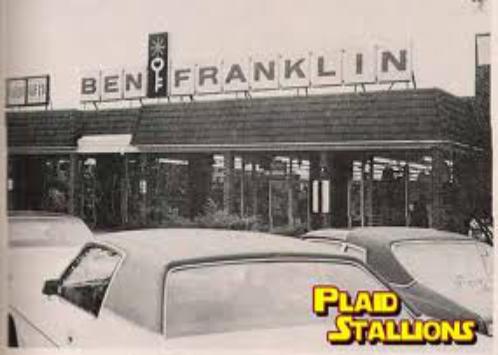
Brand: Ben Franklin Stores
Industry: Necessities